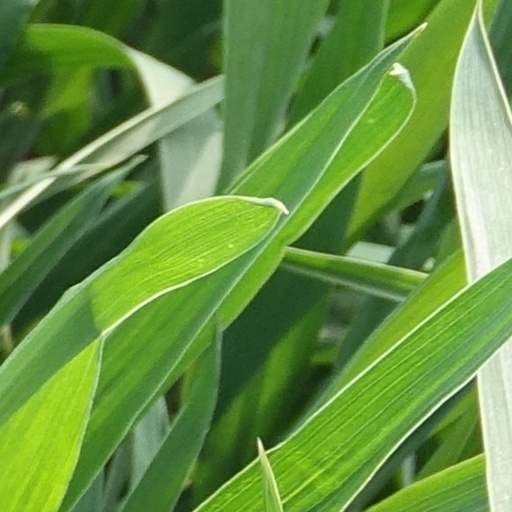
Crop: wheat